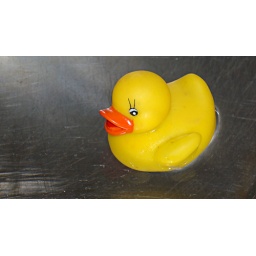
Rubber Duck in the kitchen sink